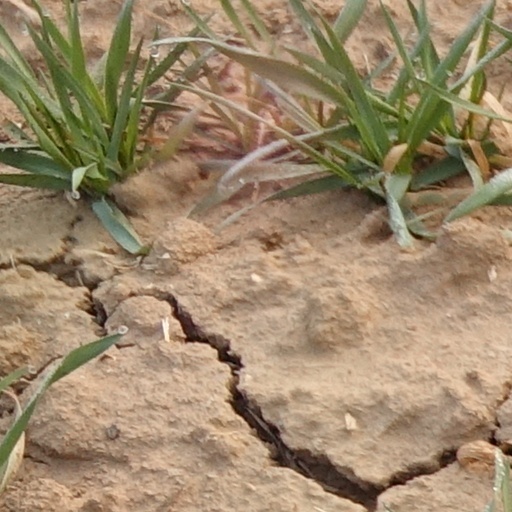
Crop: wheat